University of Makati

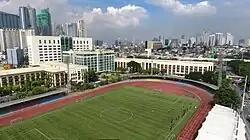
Aerial view of the University of Makati campus.

The University of Makati was founded in 1972 as the Makati Polytechnic Community College, also known as MPCC, through Municipal Resolution No. 242 Ordinance No. 64. MPCC offered technical and vocational programs in industrial and business technology. In 1987, MPCC was renamed Makati College.